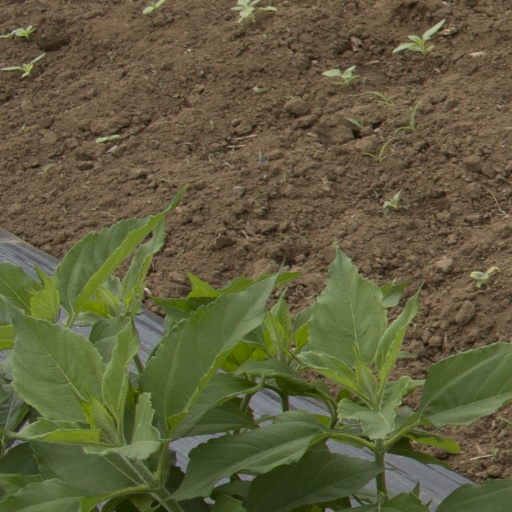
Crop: Jerusalem artichoke